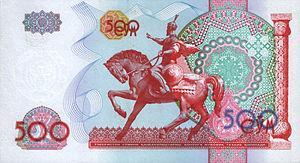
Le Sum ou Soum est la monnaie de l'Ouzbékistan. Son code ISO 4217 est UZS.